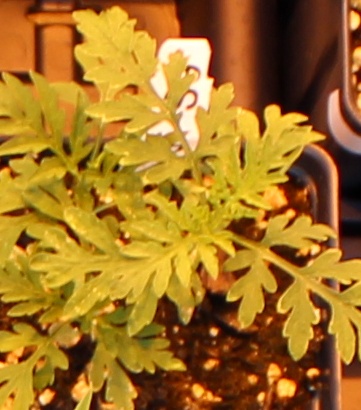
Label: Ragweed